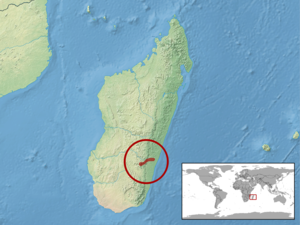
Calumma fallax est une espèce de sauriens de la famille des Chamaeleonidae.